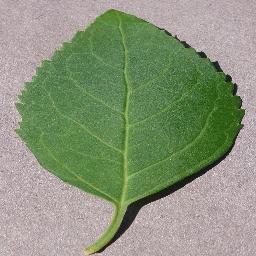
Label: Cherry___healthy